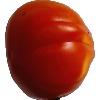
Label: Tomato 1